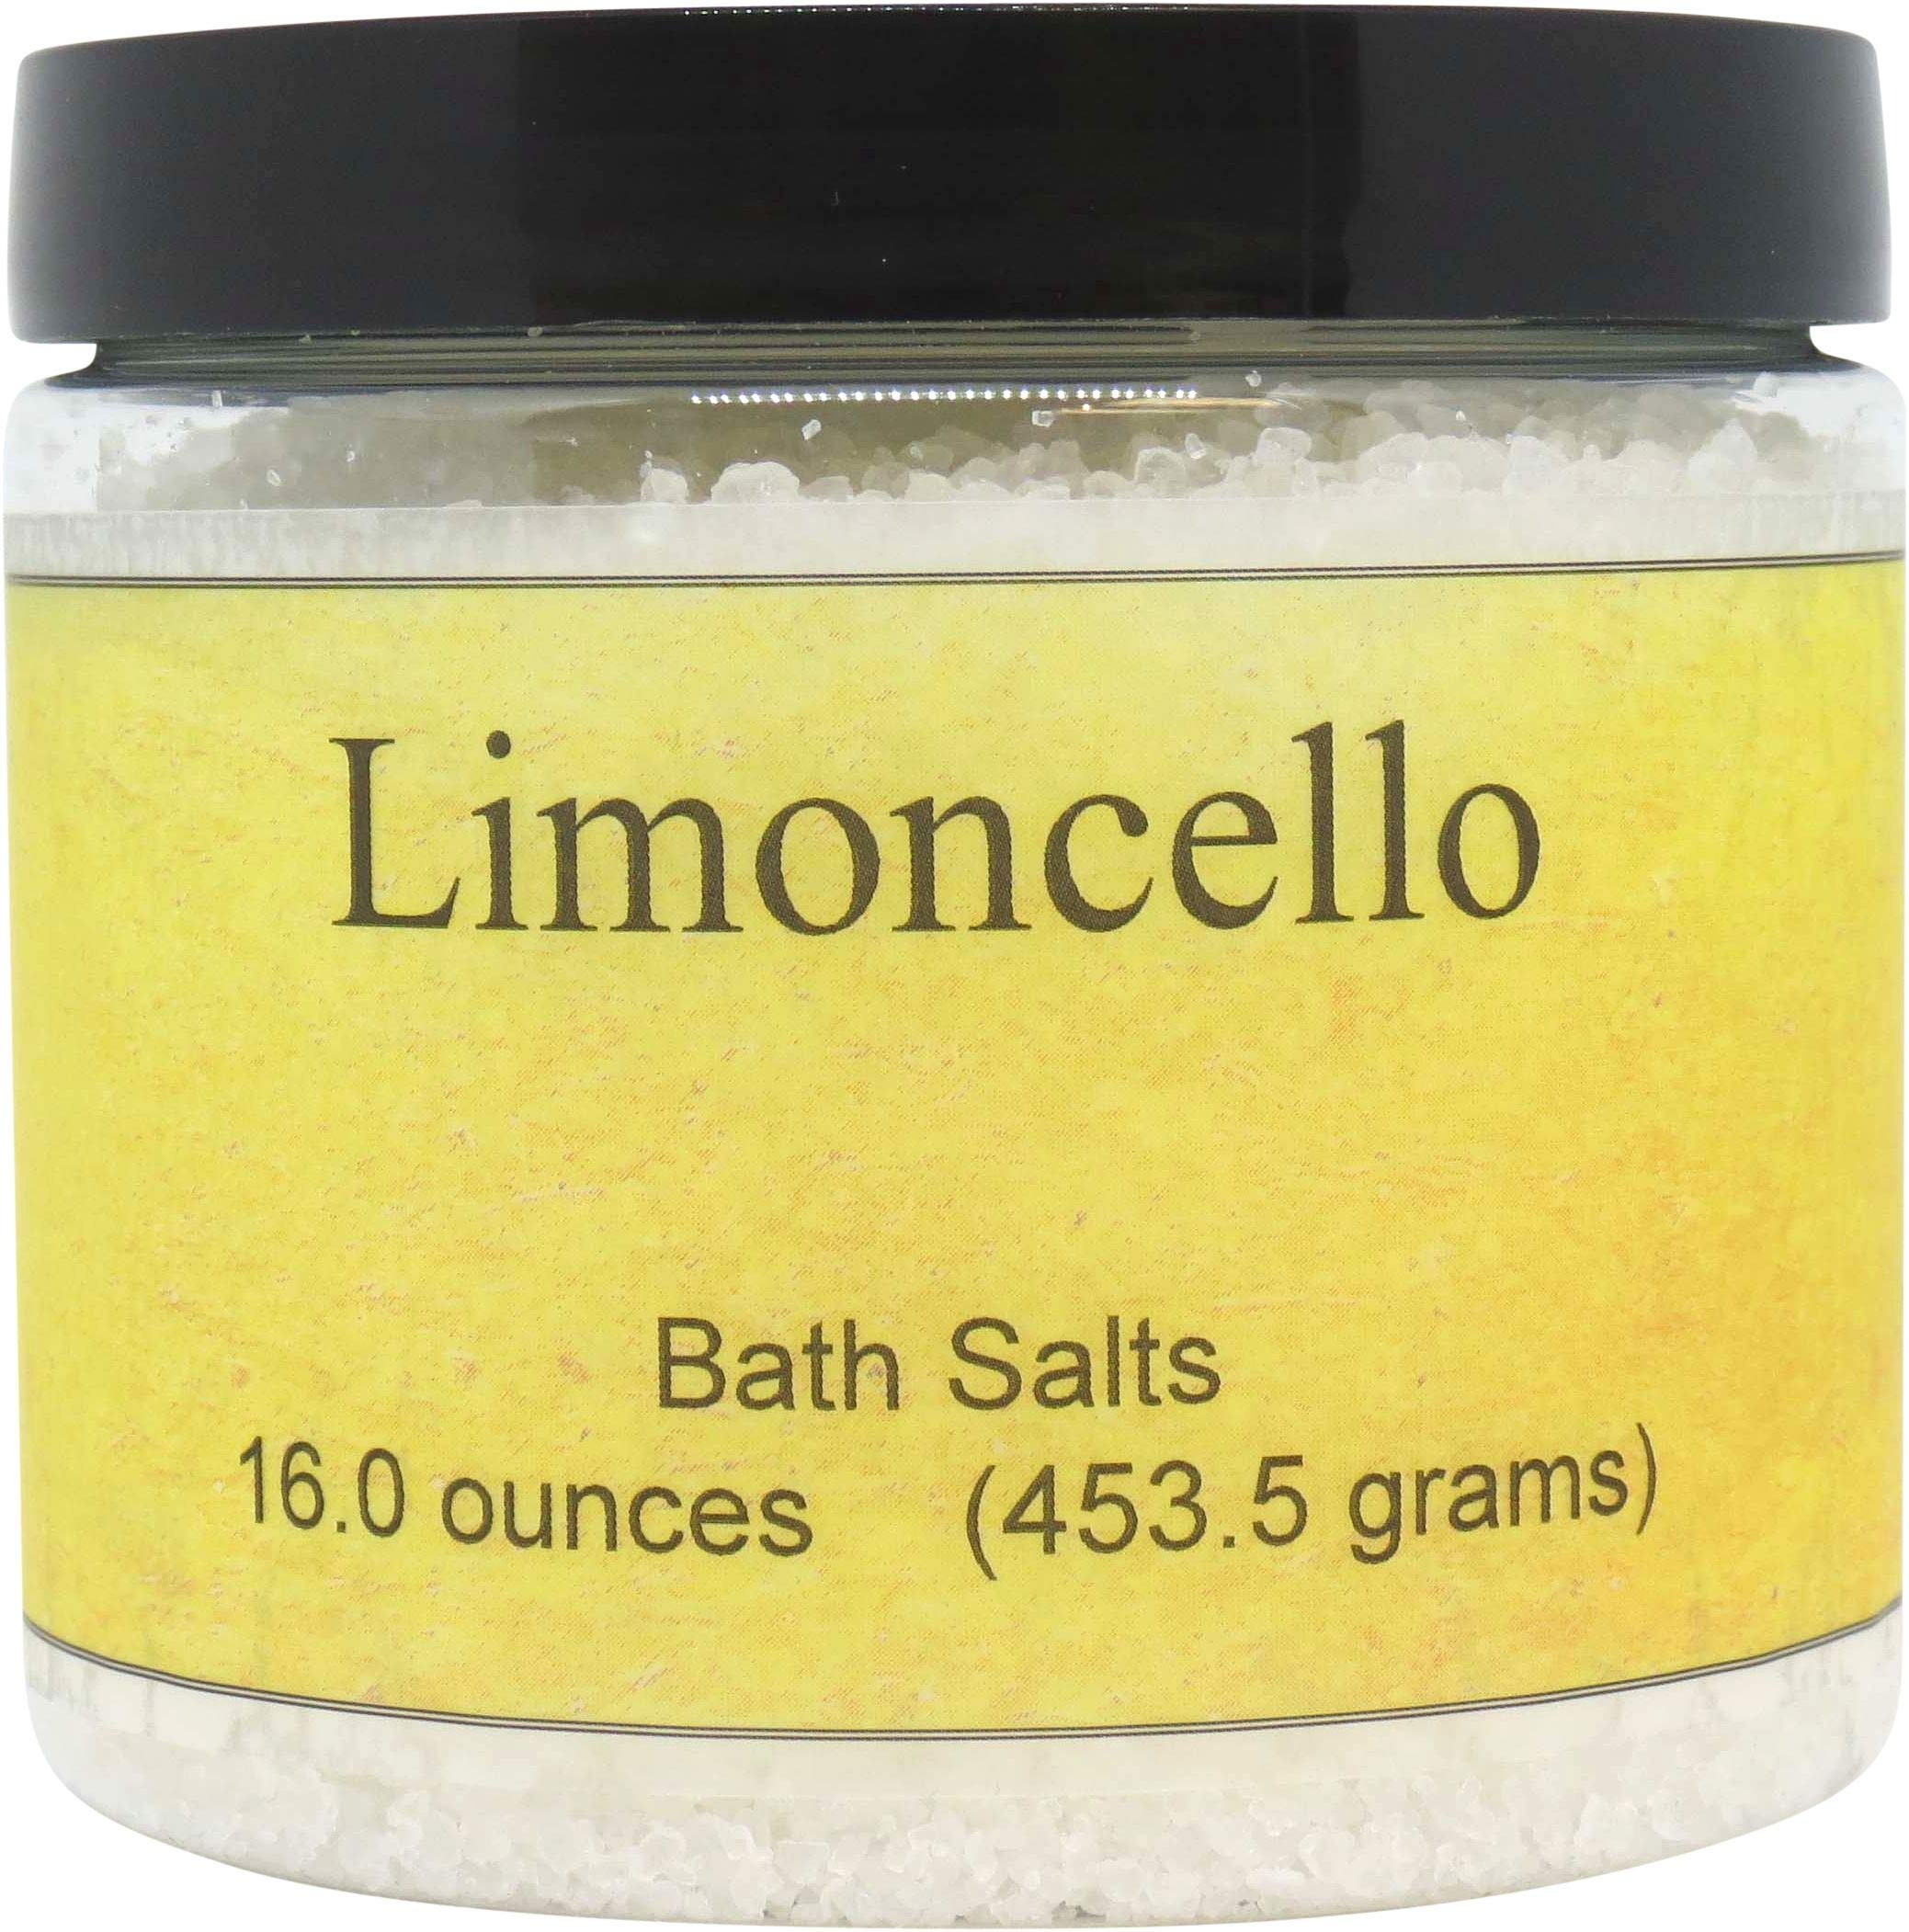
Item Name: Limoncello Bath Salts by Eclectic Lady, 16 ounces
Bullet Point 1: Close your eyes and relax in a warm bath with our bath salts. Our baths salts are made with European Spa Salts.
Bullet Point 2: European Spa Salts are solar evaporated and harvested from the pristine waters of the Mediterranean Sea. They are produced using the ancient method of solar evaporation in a region that is free of pollution and has high evaporation rates. European Spa Salts are one of the purest salts in the world.
Bullet Point 3: Our bath salts come with a scoop for easy measuring.
Bullet Point 4: Handcrafted in the USA. Preservative Free & Dye Free.
Bullet Point 5: Our Limoncello fragrance is sparkling notes of lime and sweet orange blended with subtle floral and fruit nuances. This fragrance is phthalate free.
Product Description: Close your eyes and relax in a warm bath with our bath salts. Our baths salts are made with European Spa Salts.<BR><BR>European Spa Salts are solar evaporated and harvested from the pristine waters of the Mediterranean Sea. They are produced using the ancient method of solar evaporation in a region that is free of pollution and has high evaporation rates. European Spa Salts are one of the purest salts in the world. This is a proprietary blend of various sizes of salt crystals.<BR><BR>Our bath salts come with a scoop for easy measuring. <BR><BR>Our Limoncello fragrance is sparkling notes of lime and sweet orange blended with subtle floral and fruit nuances. This fragrance is phthalate free.
Value: 16.0
Unit: Ounce

Price: 25.99